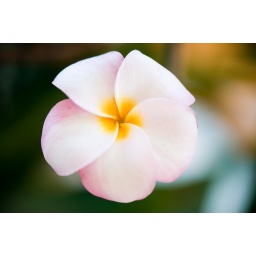
Photographing a cute flower was more fun than looking in the gift shop with the girlfriend.